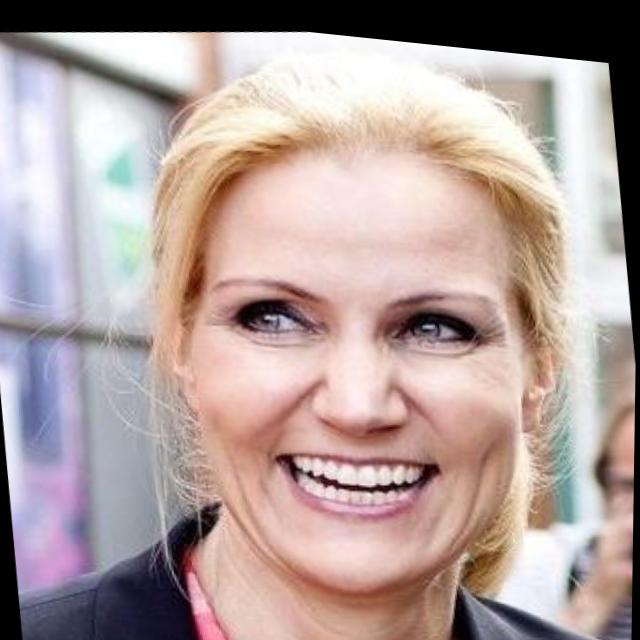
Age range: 21-44